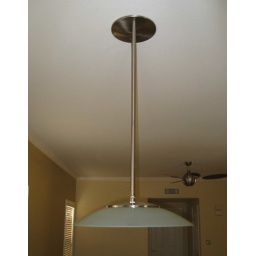
light over the kitchen table